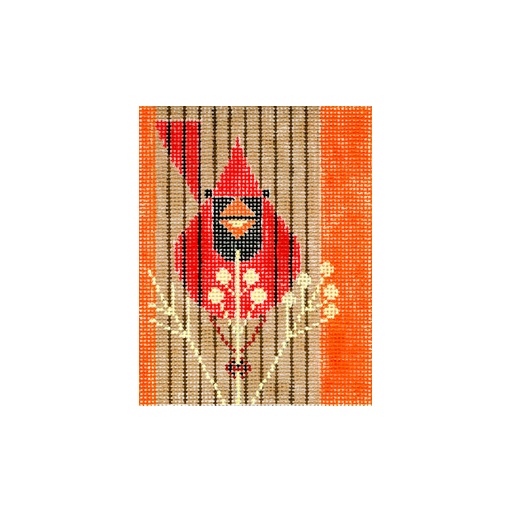
October Edibles Cardinal
Brand: The Meredith Collection / Charley Harper
Design Size: 3.5 x 4.5 Mesh Count: 18
Category: Arts & Entertainment > Hobbies & Creative Arts > Arts & Crafts > Art & Craft Kits > Needlecraft Kits